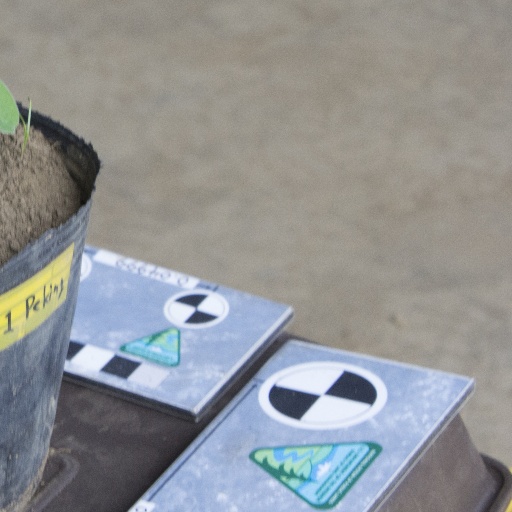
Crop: soybean